Bakelite

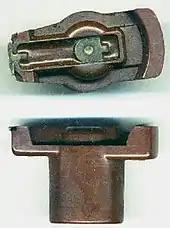
A combustion engine's spark distributor rotor made of Bakelite

Molded Bakelite forms in a condensation reaction of phenol and formaldehyde, with wood flour or asbestos fiber as a filler, under high pressure and heat in a time frame of a few minutes of curing. The result is a hard plastic material. Asbestos was gradually abandoned as filler because many countries banned the production of asbestos.